Rafaëlle Cohen

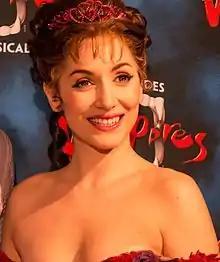
Rafaëlle Cohen

Rafaëlle Cohen (born 1985) is a French actress, dancer and singer. She is best known for starring in "Le Bal des Vampires", the musical directed by Roman Polanski at the Theatre Mogador in Paris in 2014–2015.